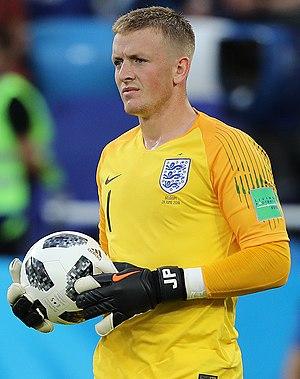
Jordan Lee Pickford, né le 7 mars 1994 à Washington, est un footballeur international anglais qui évolue au poste de gardien de but à l'Everton FC.